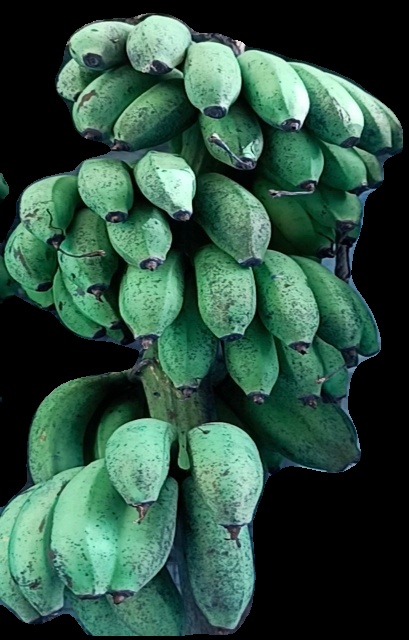
Variety: rasbale
Grade: grade2